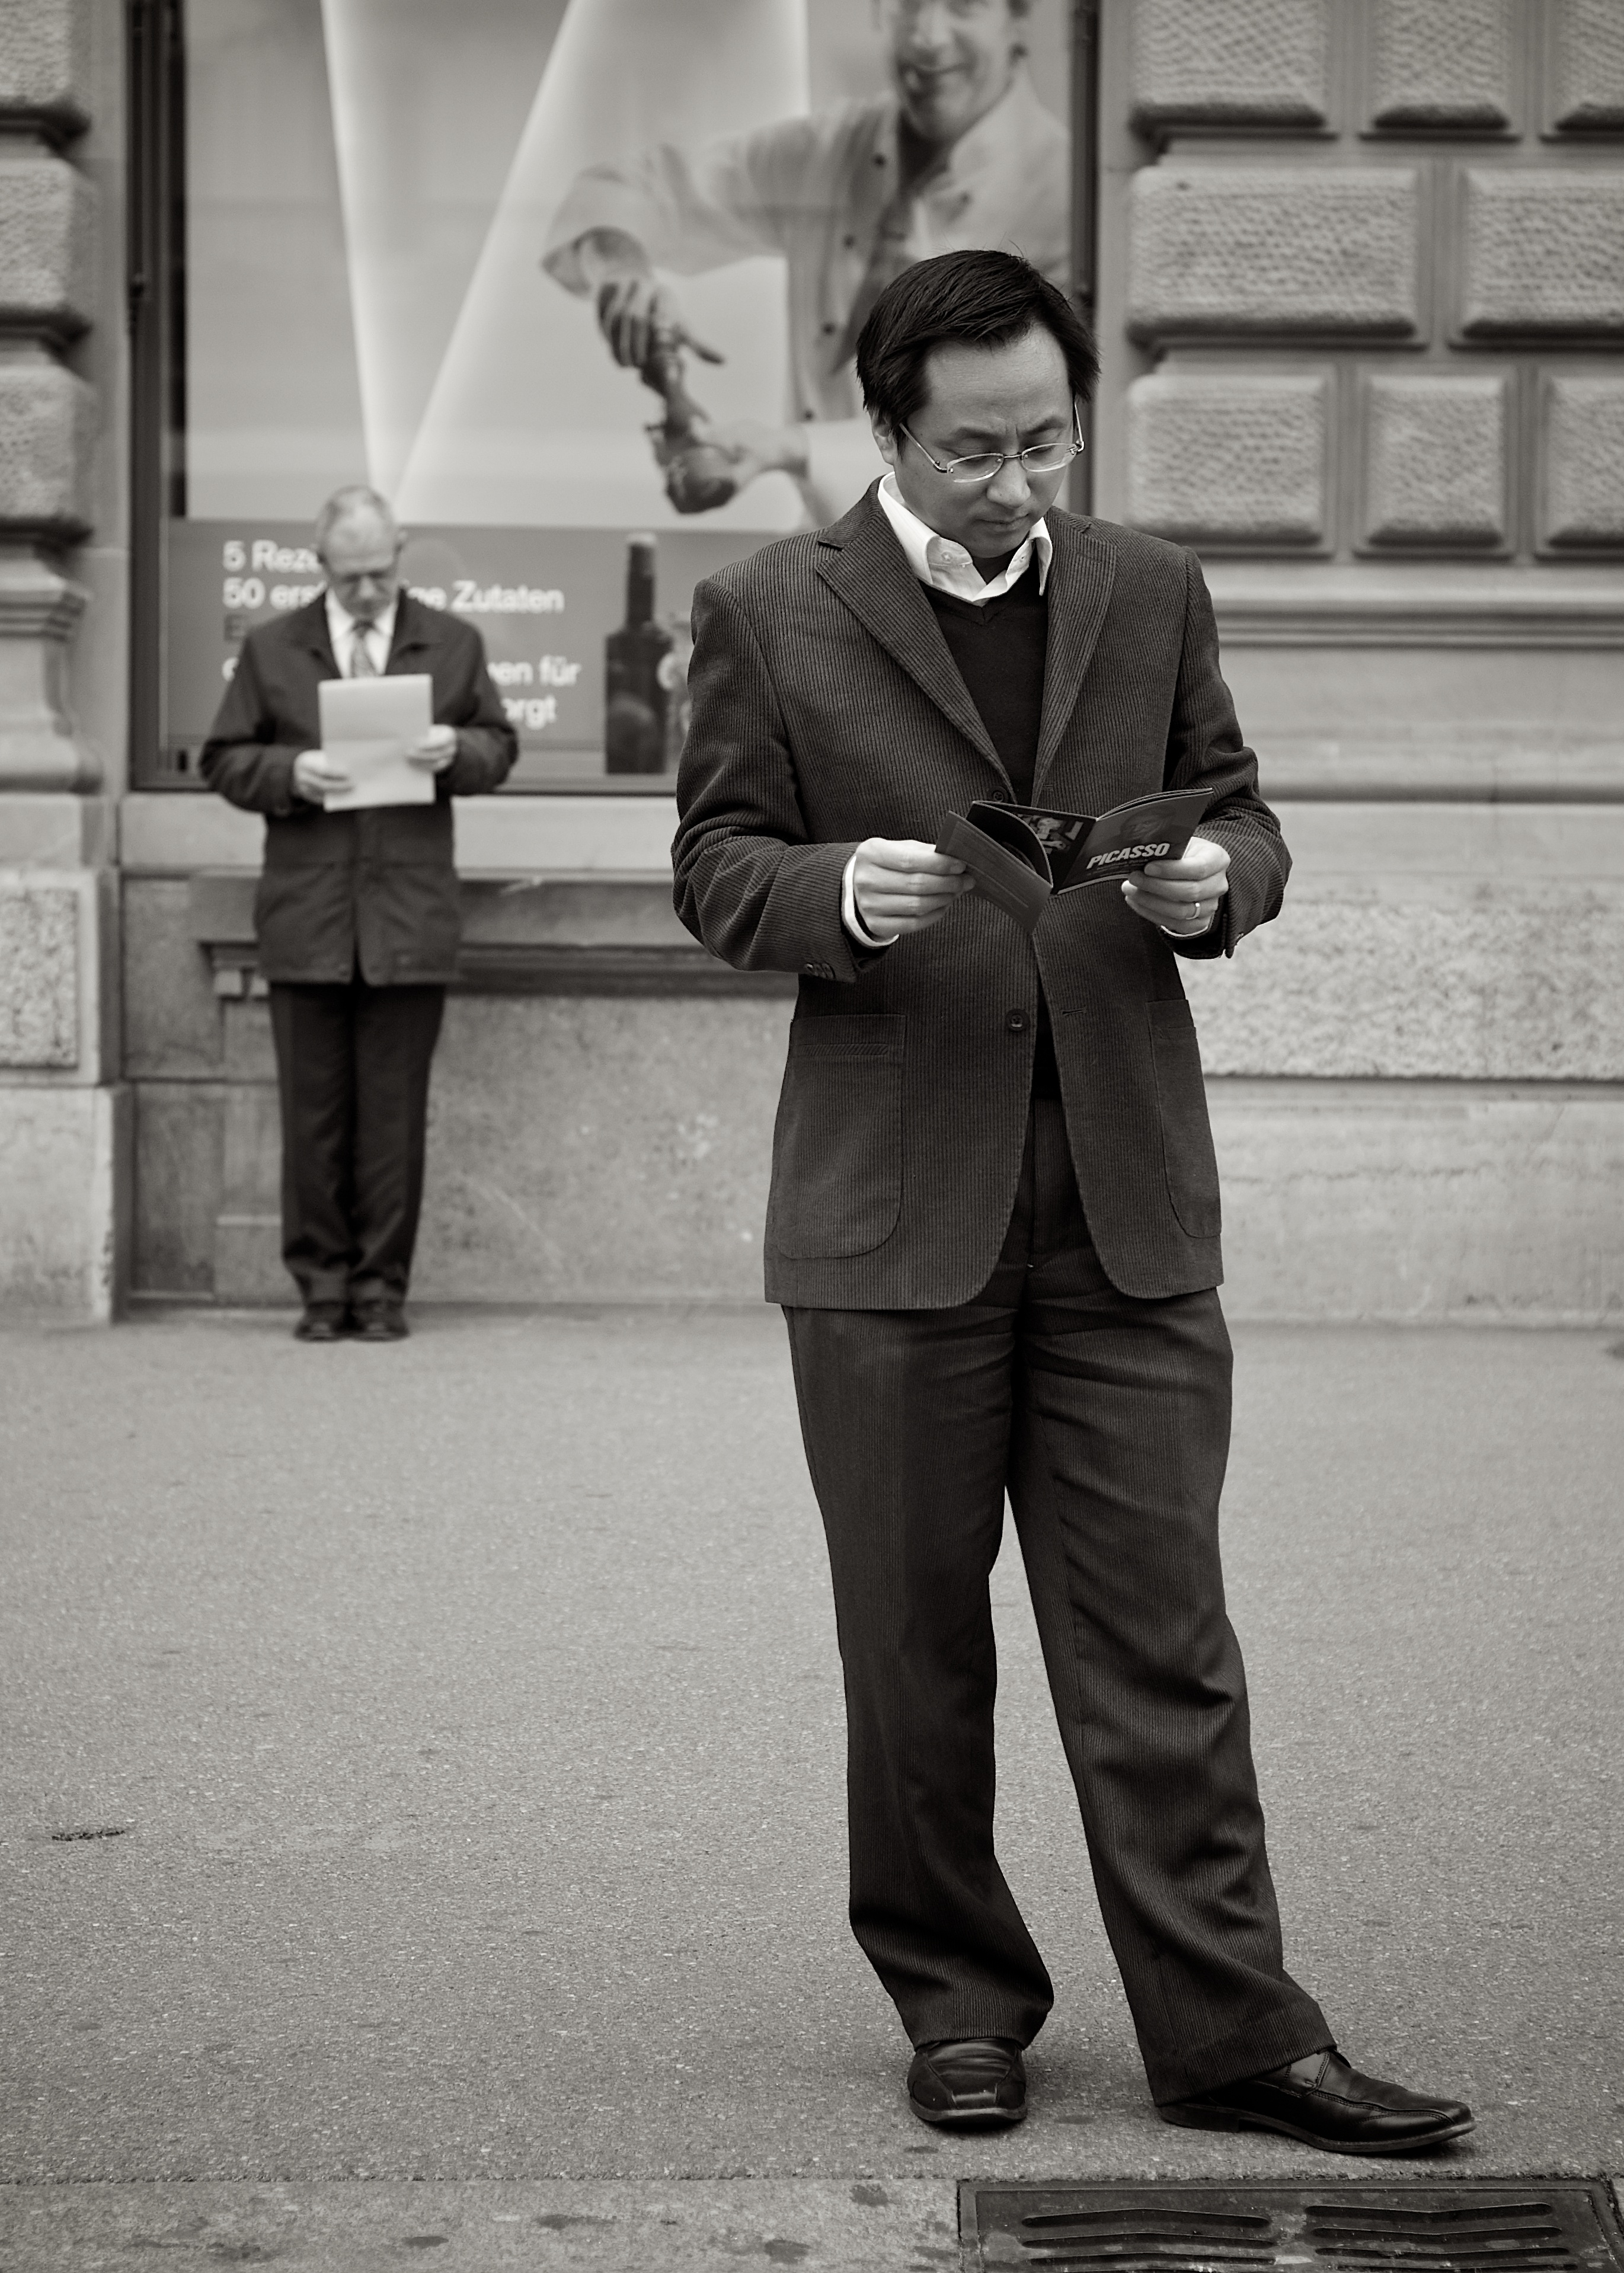
man, black and white, road, white, street, photography, ebook, male, standing, sitting, training, fashion, clothing, black, monochrome, lady, streetphotography, flickr, thomas, video, gentleman, infrastructure, olympus, photograph, omd, fuji, leica, monochrom, leuthard, hcb, thomasleuthard, streettogs, photo shoot, monochrome photography, human positions